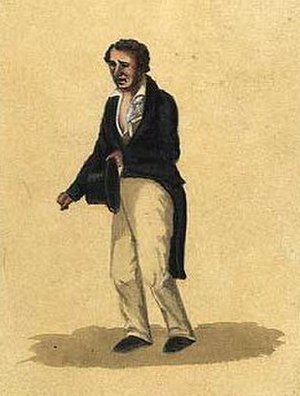
Jens Peter Tønder
Samtidigt koloreret stik af Tønder. "Hvo mindes ham ikke, af de Dalevende, naar han i hans pjaltede Frakke, de hvide Seildugsbeenklæder og Sko, og med det blottede Bryst, slentrede opad Østergade og falbød sine Aandsprodukter"[1]
koloreret stik af Jens Peter Tønder (1773-1836)
Jens Peter Tønder var en dansk litterat og søn af kontreadmiral Raphael Henrik Tønder. Han blev privat dimitteret med bedste karakter til universitetet i 1790. Han blev forelsket i en pige, men hans forældre ville ikke godkende forbindelsen og han brød derfor med dem og førte derefter i nogle år en meget omtumlet tilværelse, under hvilken han skal have været både vægter i København samt have rejst i Asien og Amerika.